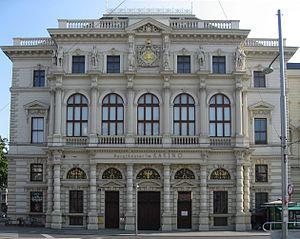
Le palais de l'archiduc Louis Victor est l'un des plus importants palais de Vienne. Il a été construit entre 1863 et 1866 sur la Schwarzenbergplatz, Innere Stadt.